SIM University

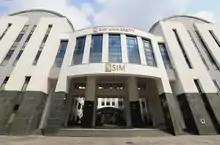
SIM University Block A

SIM University (UniSIM) was a private university in Singapore that opened in 2005 before shutting down in 2017. The university was established and managed under the Singapore Institute of Management (SIM) Group. It was the only private university in Singapore after Nanyang University. The university practiced an open-door academic policy towards working adults and offered only part-time programmes. Between 2010 and 2017, UniSIM was registered under the Committee for Private Education (CPE).